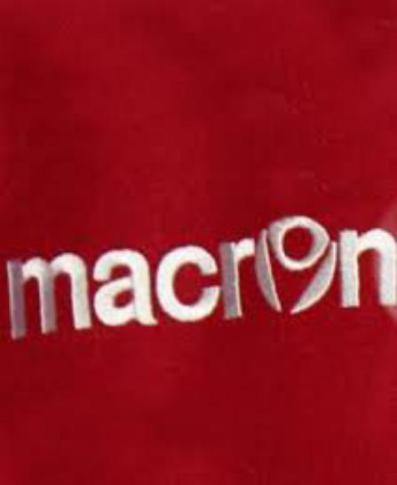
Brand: macron
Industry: Sports